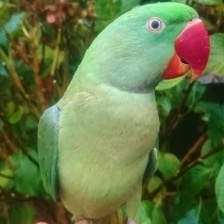
Species: ALEXANDRINE PARAKEET
Scientific name: PSITTACULA EUPATRIA